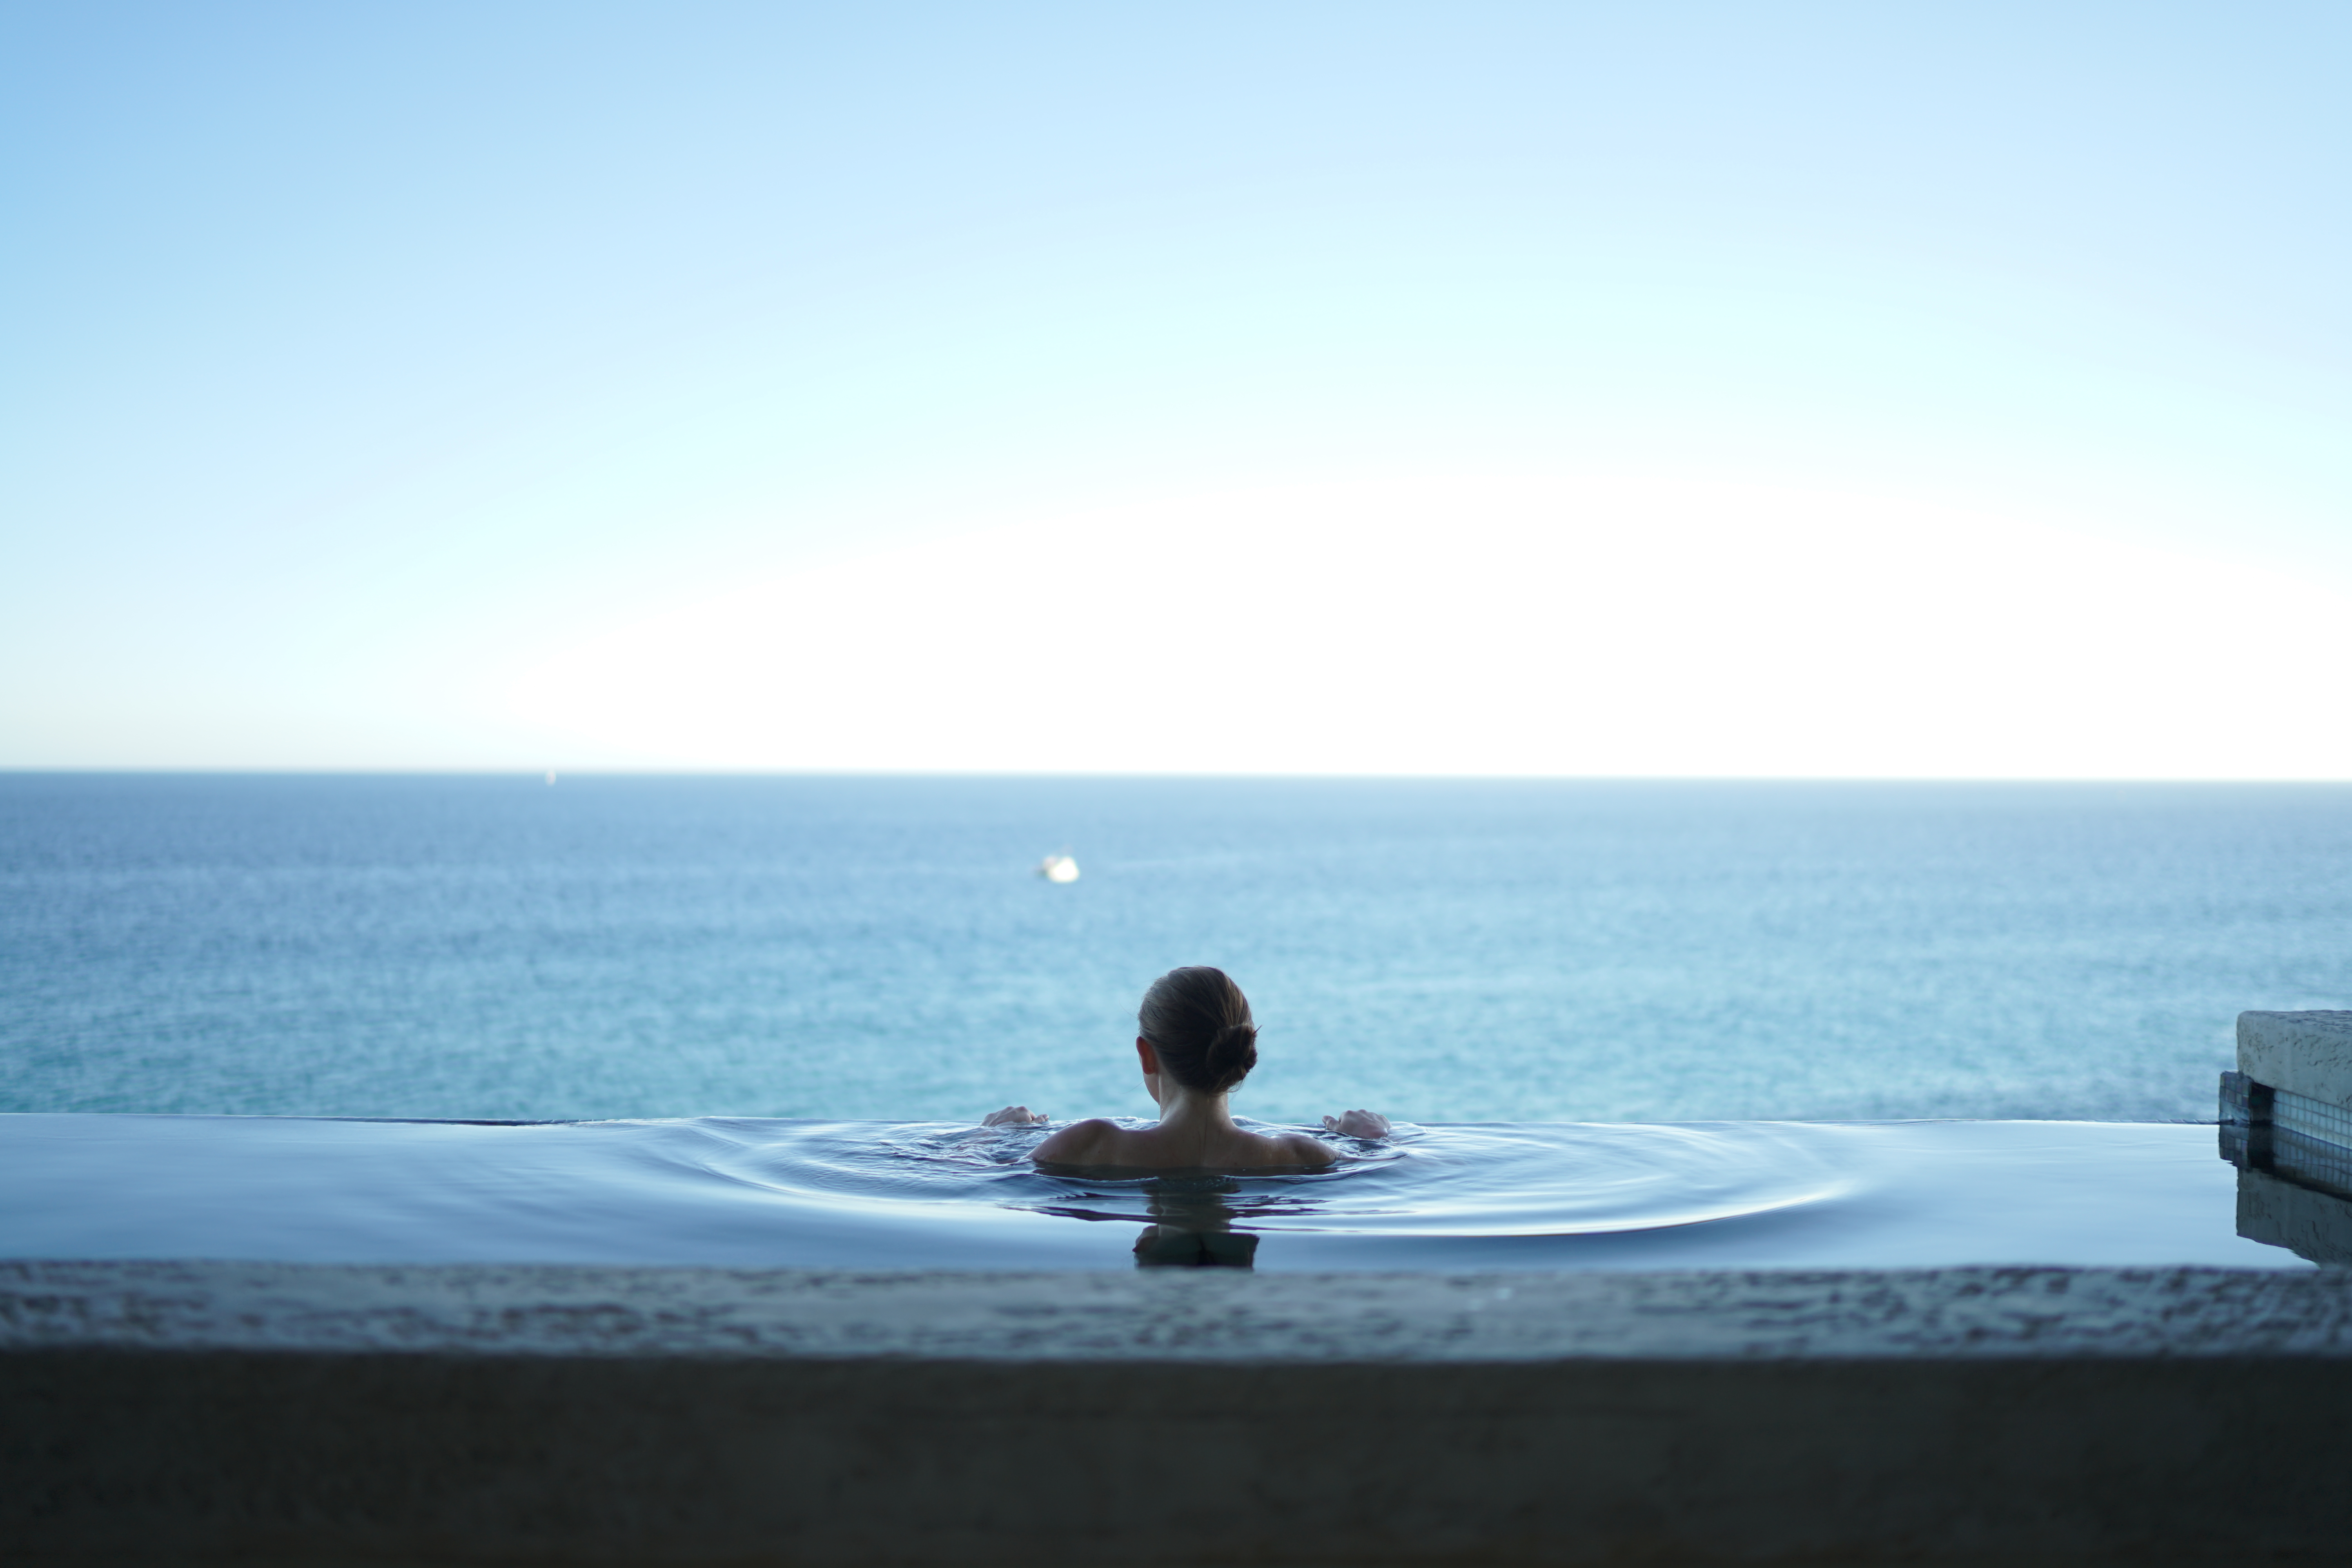
beach, sea, coast, ocean, horizon, woman, shore, wave, female, relax, bay, lady, caucasian, surfing equipment and supplies